WSLY

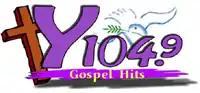
previous logo

Previously the station had a mixed urban contemporary format (hip hop, R&B, blues, and gospel), then transitioned over to a full-time gospel format. The station also broadcast with the JackFM music variety format.